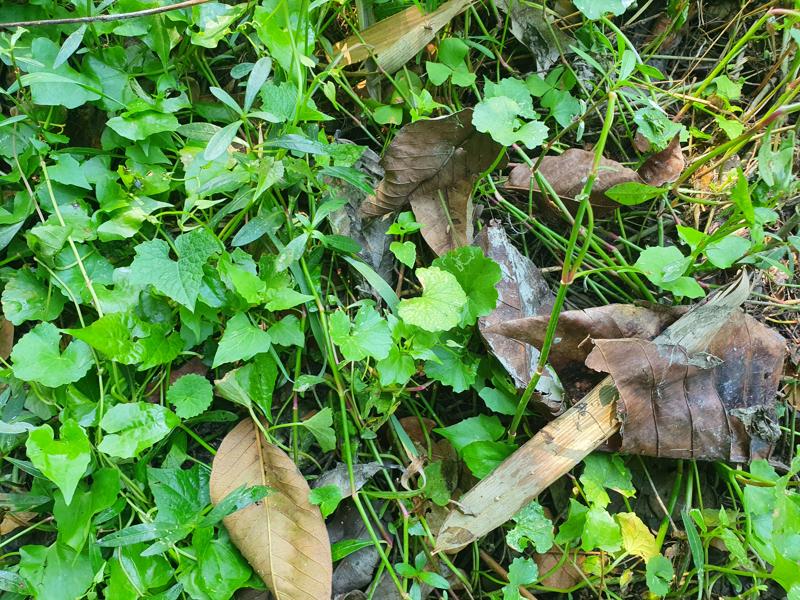
Weed species: Centella asiatica